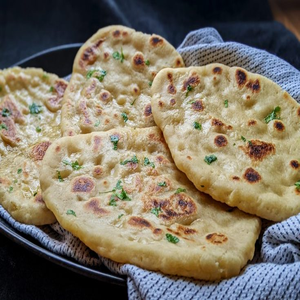
Dish: naan